Sky position (RA, Dec in degrees): 142.221, 7.849
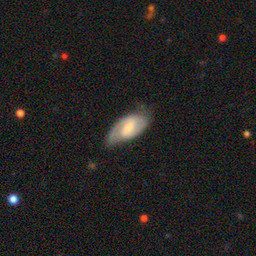
Galaxy morphology: Barred Spiral Galaxies